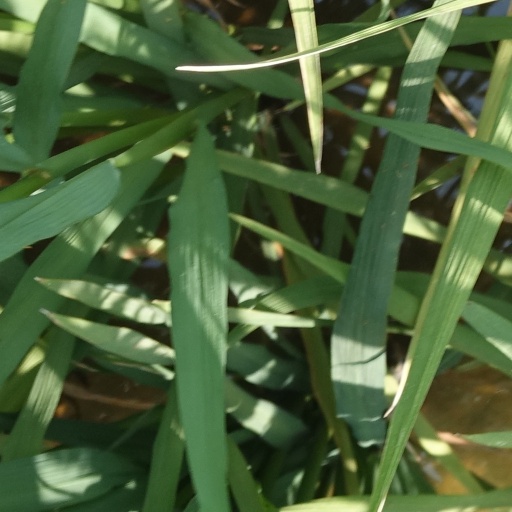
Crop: rice